1987 Pan American Games

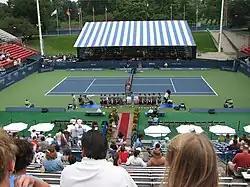
After the Pan Am Games, the Indianapolis Tennis Center became the annual venue for the Indianapolis Tennis Championships

The Pan Am Games brought about $175 million (1988 USD, $355.1 million 2016 USD) to Indianapolis's economy. Hosting the Games cost about $30 million. Indianapolis was the first Pan American Games host city to break even financially.